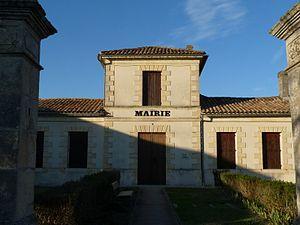
Mairie de Cartelègue, Gironde, France
Cartelègue est une commune du Sud-Ouest de la France, dans le département de la Gironde, en région Nouvelle-Aquitaine.